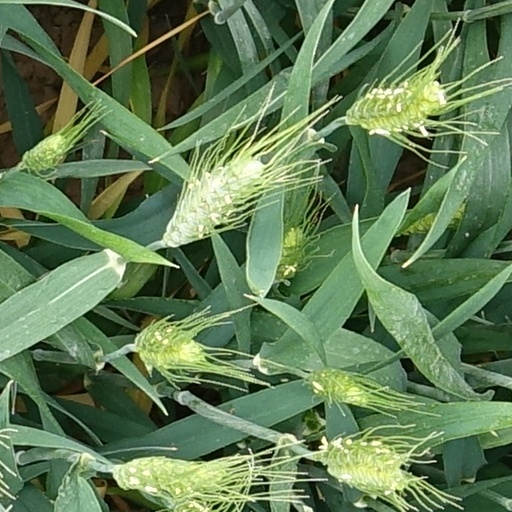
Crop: wheat